Dopamine fasting

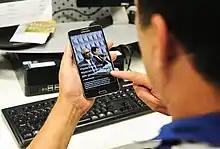
Proponents of dopamine fasting see a benefit from taking periodic breaks from technologies which are seen as addictive, such as smartphones.

Dopamine fasting is the general practice of "fasting" or abstaining from any impulsive and behavioral addictions in order to cope with such addictions and thus attempt to reset to a healthier lifestyle. Some examples of addictive and impulsive behaviors in the present that are targeted by dopamine fasting include but are not limited to: Social media use, emotional eating, internet or gaming, gambling or shopping, pornography or masturbation.